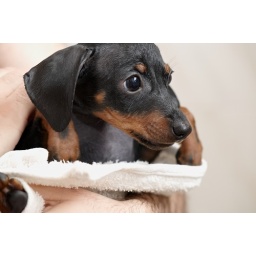
Miniature pinscher puppy dog wrapped in a towel after bath